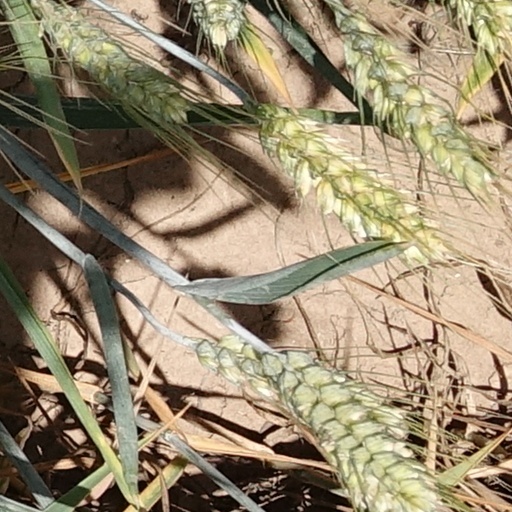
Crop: wheat